Sikhism

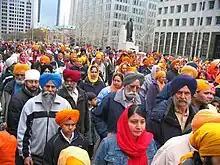
Sikhs celebrating Vaisakhi in Toronto, Canada

Nirmalas – scholars. Composed texts as well as traditionally studying a wide range of Indian and some non-Indian literature. They converse with other Dharmik pathways as well. The tenth guru also institutionalized them. Bhai Daya Singh Ji Samparda and Bhai Dharam Singh Ji Samparda, two of the Panj Pyare or cherished ones of the tenth guru, founded two Nirmala orders.